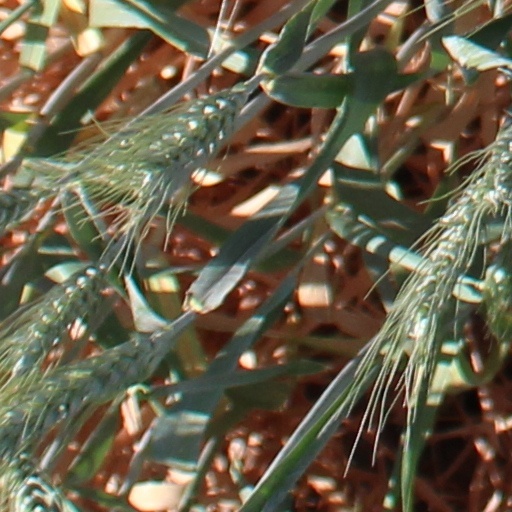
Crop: wheat